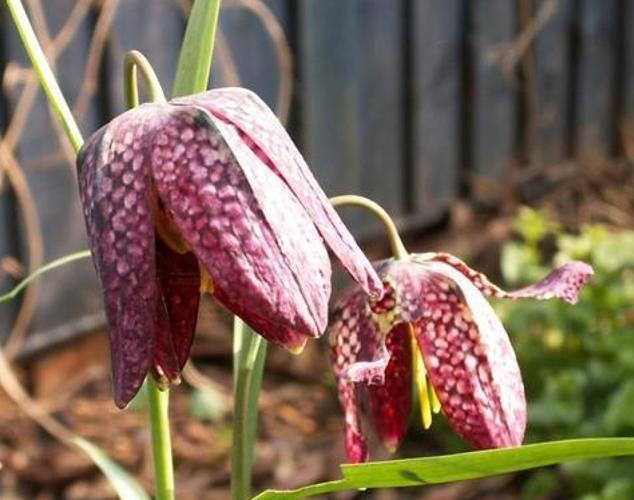
Label: fritillary